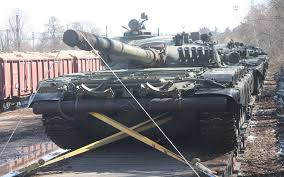
Label: Tank